Pattinathar

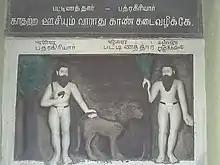
Statues of 14th century Pattinathar and his contemporary Pattirakiriyar, at a temple in Rameswaram, Tamil Nadu.

He was born in the port-town Kaveripoompattinam to a wealthy mercantile family, who himself was a merchant before giving up his materialistic way of life. He became the guru and contemporary of another ascetic philosopher, "Pattirakiriyar". Pattirakiriyar was a king of Kongu Nadu before becoming a religious mendicant under Pattinathar.